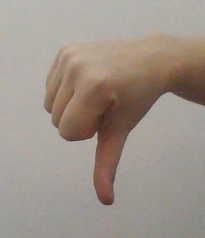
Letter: waw